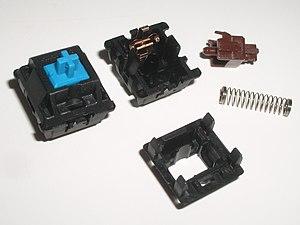
Cherry GmbH est un fabricant allemand de périphériques informatiques. Née aux États-Unis, son siège est basé en Allemagne. Jusqu'en 2008, la compagnie commercialisait une large gamme de produits électroniques, capteurs ou encore équipements automobile. Après cela, la compagnie fut rachetée par ZF Friedrichshafen AG et renommée ZF Electronics GmbH. La dénomination CHERRY a été conservée uniquement pour ses périphériques d’entrée informatique. Depuis le début de l'année 2016, cette gamme de produits opère de manière indépendante sur le marché sous le nom de Cherry Group. Après un partenariat de huit ans avec ZF Friedrichshafen AG, Cherry a été vendu à GENUI Partners en octobre 2016